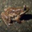
Label: frog